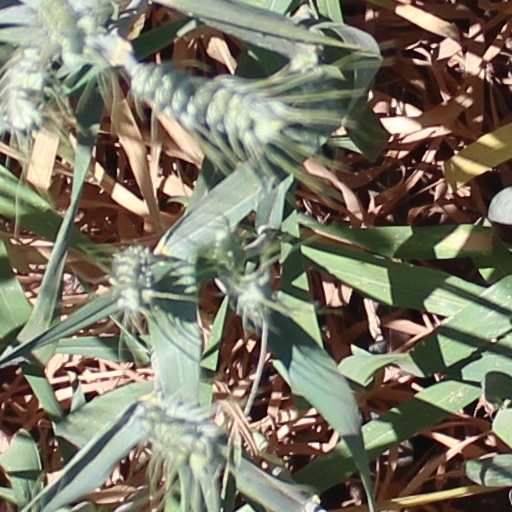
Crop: wheat